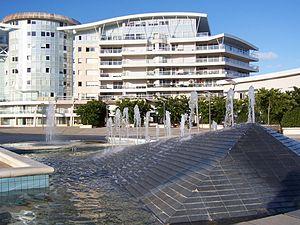
Photographie de la résidence Porte Océane, prise sur les bords de mer, aux Minimes, à La Rochelle, en Charente-Maritime.
Cet article présente les faits marquants de l'histoire de la commune de La Rochelle située dans l'Ouest de la France.
La Charente-Maritime est un département moyennement urbanisé avec un taux urbain inférieur à 60 %. Cette proportion demeure nettement inférieure à la moyenne nationale qui est de 75 %. Mais la tendance actuelle est à la fois à l’accélération de l’urbanisation et à la confirmation de la rurbanisation qui est très importante dans ce département.